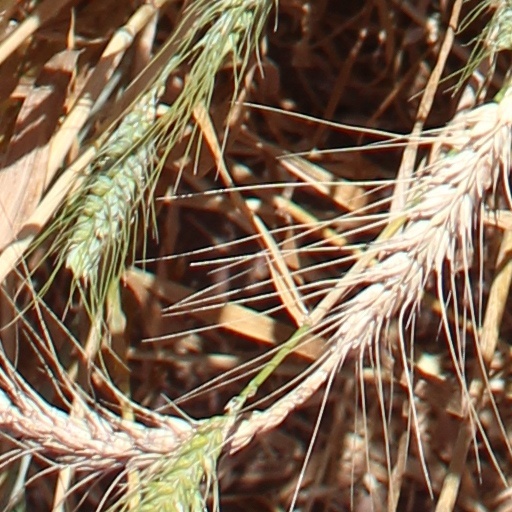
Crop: wheat